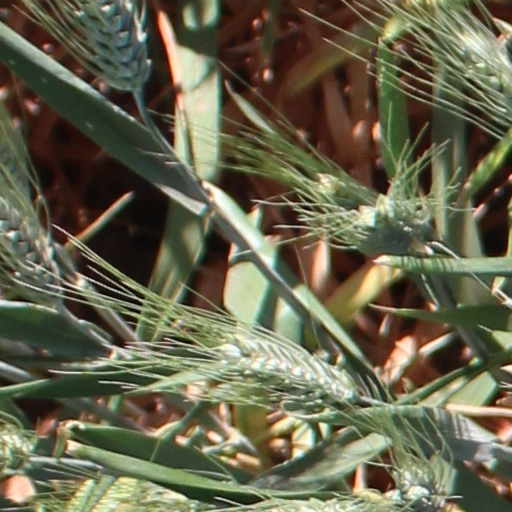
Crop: wheat